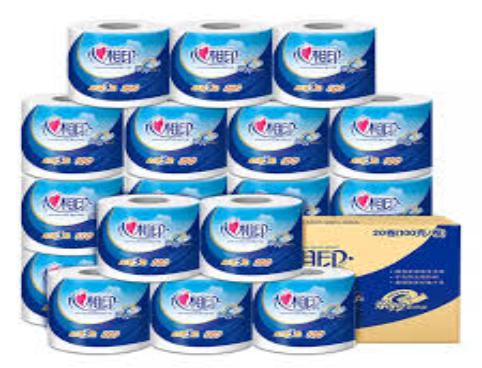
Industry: Necessities